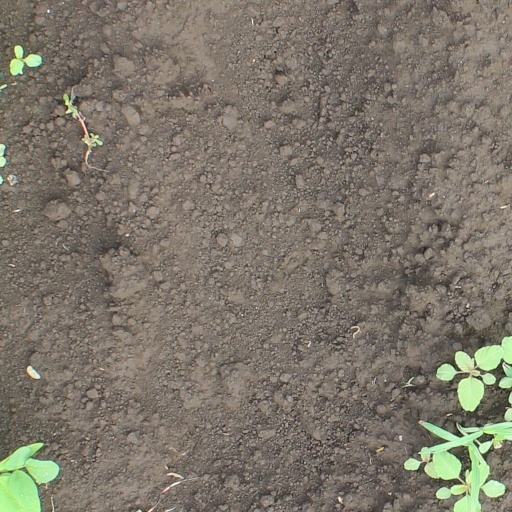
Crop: soybean